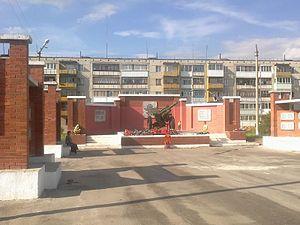
Bogdanovitch est une ville de l'oblast de Sverdlovsk, en Russie, et le centre administratif du raïon de Bogdanovitch. Sa population s'élevait à 29 903 habitants en 2013.